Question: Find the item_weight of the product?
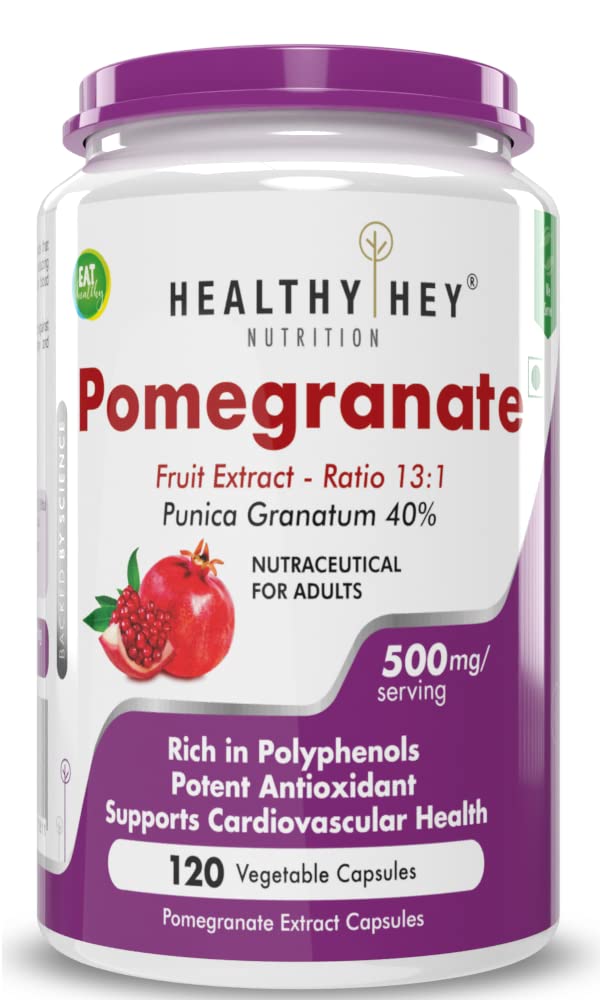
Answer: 500.0 milligram